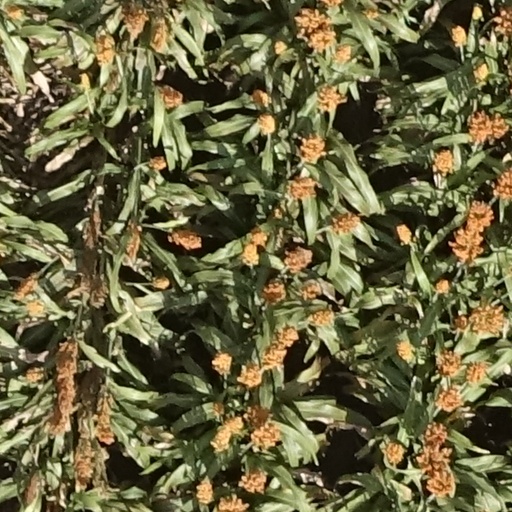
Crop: sorghum